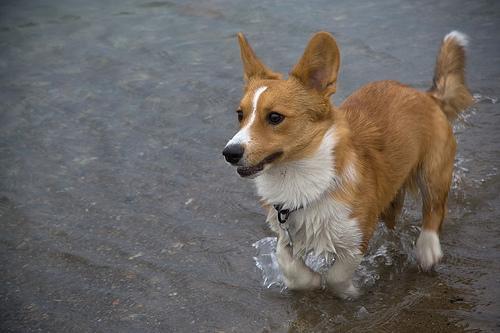
Cardigan